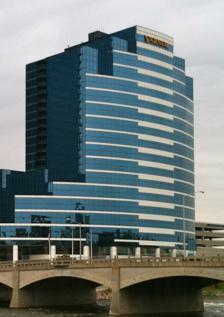
Building: Bridgewater Place, Grand Rapids
Country: United States of America
Year built: 1993
For the skyscraper in Leeds, England, see Bridgewater Place . Commercial in Michigan, United States Bridgewater Place General information Type commercial Location 333 Bridge Street NW Grand Rapids, Michigan United States Coordinates 42°58′17″N 85°40′34″W / 42.9713°N 85.6762°W / 42.9713; -85.6762 Completed 1993 Height Roof 272 ft (83 m) Technical details Floor count 18 Lifts/elevators 8 (5 passenger, 1 service, 2 parking) Design and construction Architect(s) Winkelmann Architects Bridgewater Place is the first phase of a two-building construction in Downtown Grand Rapids , Michigan . It is currently the fourth tallest building in the city . The second phase was River House Condominiums , which is the tallest building in Grand Rapids. Bridgewater Place is a class A office building with its own parking garage. The building has 2 lobby floors with some minor offices, 15 office floors, and a small mechanical floor at the top totaling 18 floors. The two buildings share a 7-story above-ground parking garage. See also List of tallest buildings in Grand Rapids References ^ GmbH, Emporis. "Bridgewater Place, Grand Rapids | 123493 | EMPORIS" . Emporis . External links Image of the buildings v t e Grand Rapids, Michigan Kent County Mayors People Police department History 1911 furniture workers strike 2011 shooting spree 2013 flood Carroll v. United States Killing of Patrick Lyoya Geography Belknap Hill Belknap Lookout Cherry Hill Eastown Grand River Heartside Heritage Hill Medical Mile Landmarks Tallest buildings Abram Pike House Aldrich Building Aldrich Godfrey and White Block Amway Grand Plaza Hotel Civil War Monument Clearwater Place Exhibitors Building Gerald R. Ford Jr. Boyhood Home Helen DeVos Children's Hospital JW Marriott Grand Rapids Keeler Building Klingman Lofts Lexington School The Lit The Lofts Apartments Loraine Building Marywood Academy Mayflower Place McKay Tower Meyer May House Mt. Mercy Apartments Paddock Place Peck Block Plaza Towers River House Condominiums Rood Building Saint Joseph Seminary Sixth Street Bridge St. Cecilia Music Center Steelcase Plants No. 2 and 3 Temple Emanuel Third Reformed Church Trust Building Turner House Villa Maria Willard Building Woodbridge N. Ferris Building Transportation The Rapid Rapid Central Station Silver Line Laker Line Vernon J. Ehlers Station (Amtrak) Gerald R. Ford International Airport (in Cascade Township ) Education Gerald R. Ford Presidential Museum Grand Rapids Art Museum Grand Rapids Public Library Grand Rapids Public Museum Roger B. Chaffee Planetarium Grand Rapids Public City High-Middle Innovation Central High School Ottawa Hills High School Union High School Creston High School (closed) Private Grand Rapids Christian High School Catholic Central High School West Catholic High School Wellspring Prep The Potter's House (K-8 campus) Tertiary Aquinas College Calvin University Cornerstone University Davenport University Grace Christian University Grand Rapids Community College Grand Valley State University Pew Campus Kendall College WMCAT Media El Vocero Hispano Grand Rapids Business Journal The Grand Rapids Press Media Mouse (defunct) Economy DeVos Place Welsh Auditorium Fulton Street Farmers Market Shops at CenterPoint Woodland Mall Businesses/Companies Baker Publishing Group Celebration Cinema De Vaux (defunct) De Vaux Continental (defunct) Eberhard's (defunct) Family Christian Stores Gordon Food Service Herpolsheimer's (defunct) HopCat Lake Michigan Credit Union Meijer National Heritage Academies Schuler Books & Music Terryberry Turnstone (company) Yesterdog Zondervan Organizations Action Institute Christian Labor Association Our Daily Bread Ministries Roman Catholic Diocese of Grand Rapids Basilica of St. Adalbert Cathedral of Saint Andrew Noorthoek Academy Van Andel Institute Culture ArtPrize Celebration on the Grand Festival of the Arts Grand Rapids Civic Theatre Grand Rapids Symphony La Grande Vitesse Wealthy Theatre Sports Amway River Bank Run Grand Rapids Marathon Houseman Field Van Andel Arena Teams Active Grand Rapids Gold Grand Rapids Griffins Midwest United FC West Michigan Whitecaps Defunct Grand Rapids Alliance Grand Rapids Blizzard Grand Rapids Chicks Grand Rapids Cyclones Grand Rapids Danger Grand Rapids Dragonfish Grand Rapids FC Grand Rapids Flight Grand Rapids Hoops Grand Rapids Owls (1977–1980) Grand Rapids Owls (1993-2010) Grand Rapids Rampage Grand Rapids Rockets Kansas City Monarchs West Michigan Edge West Michigan ThunderHawks Recreation Parks Crescent Park Frederik Meijer Gardens John Ball Zoo Millennium Park Rosa Parks Circle Trails Frederik Meijer Kent Paul Henry–Thornapple White Pine